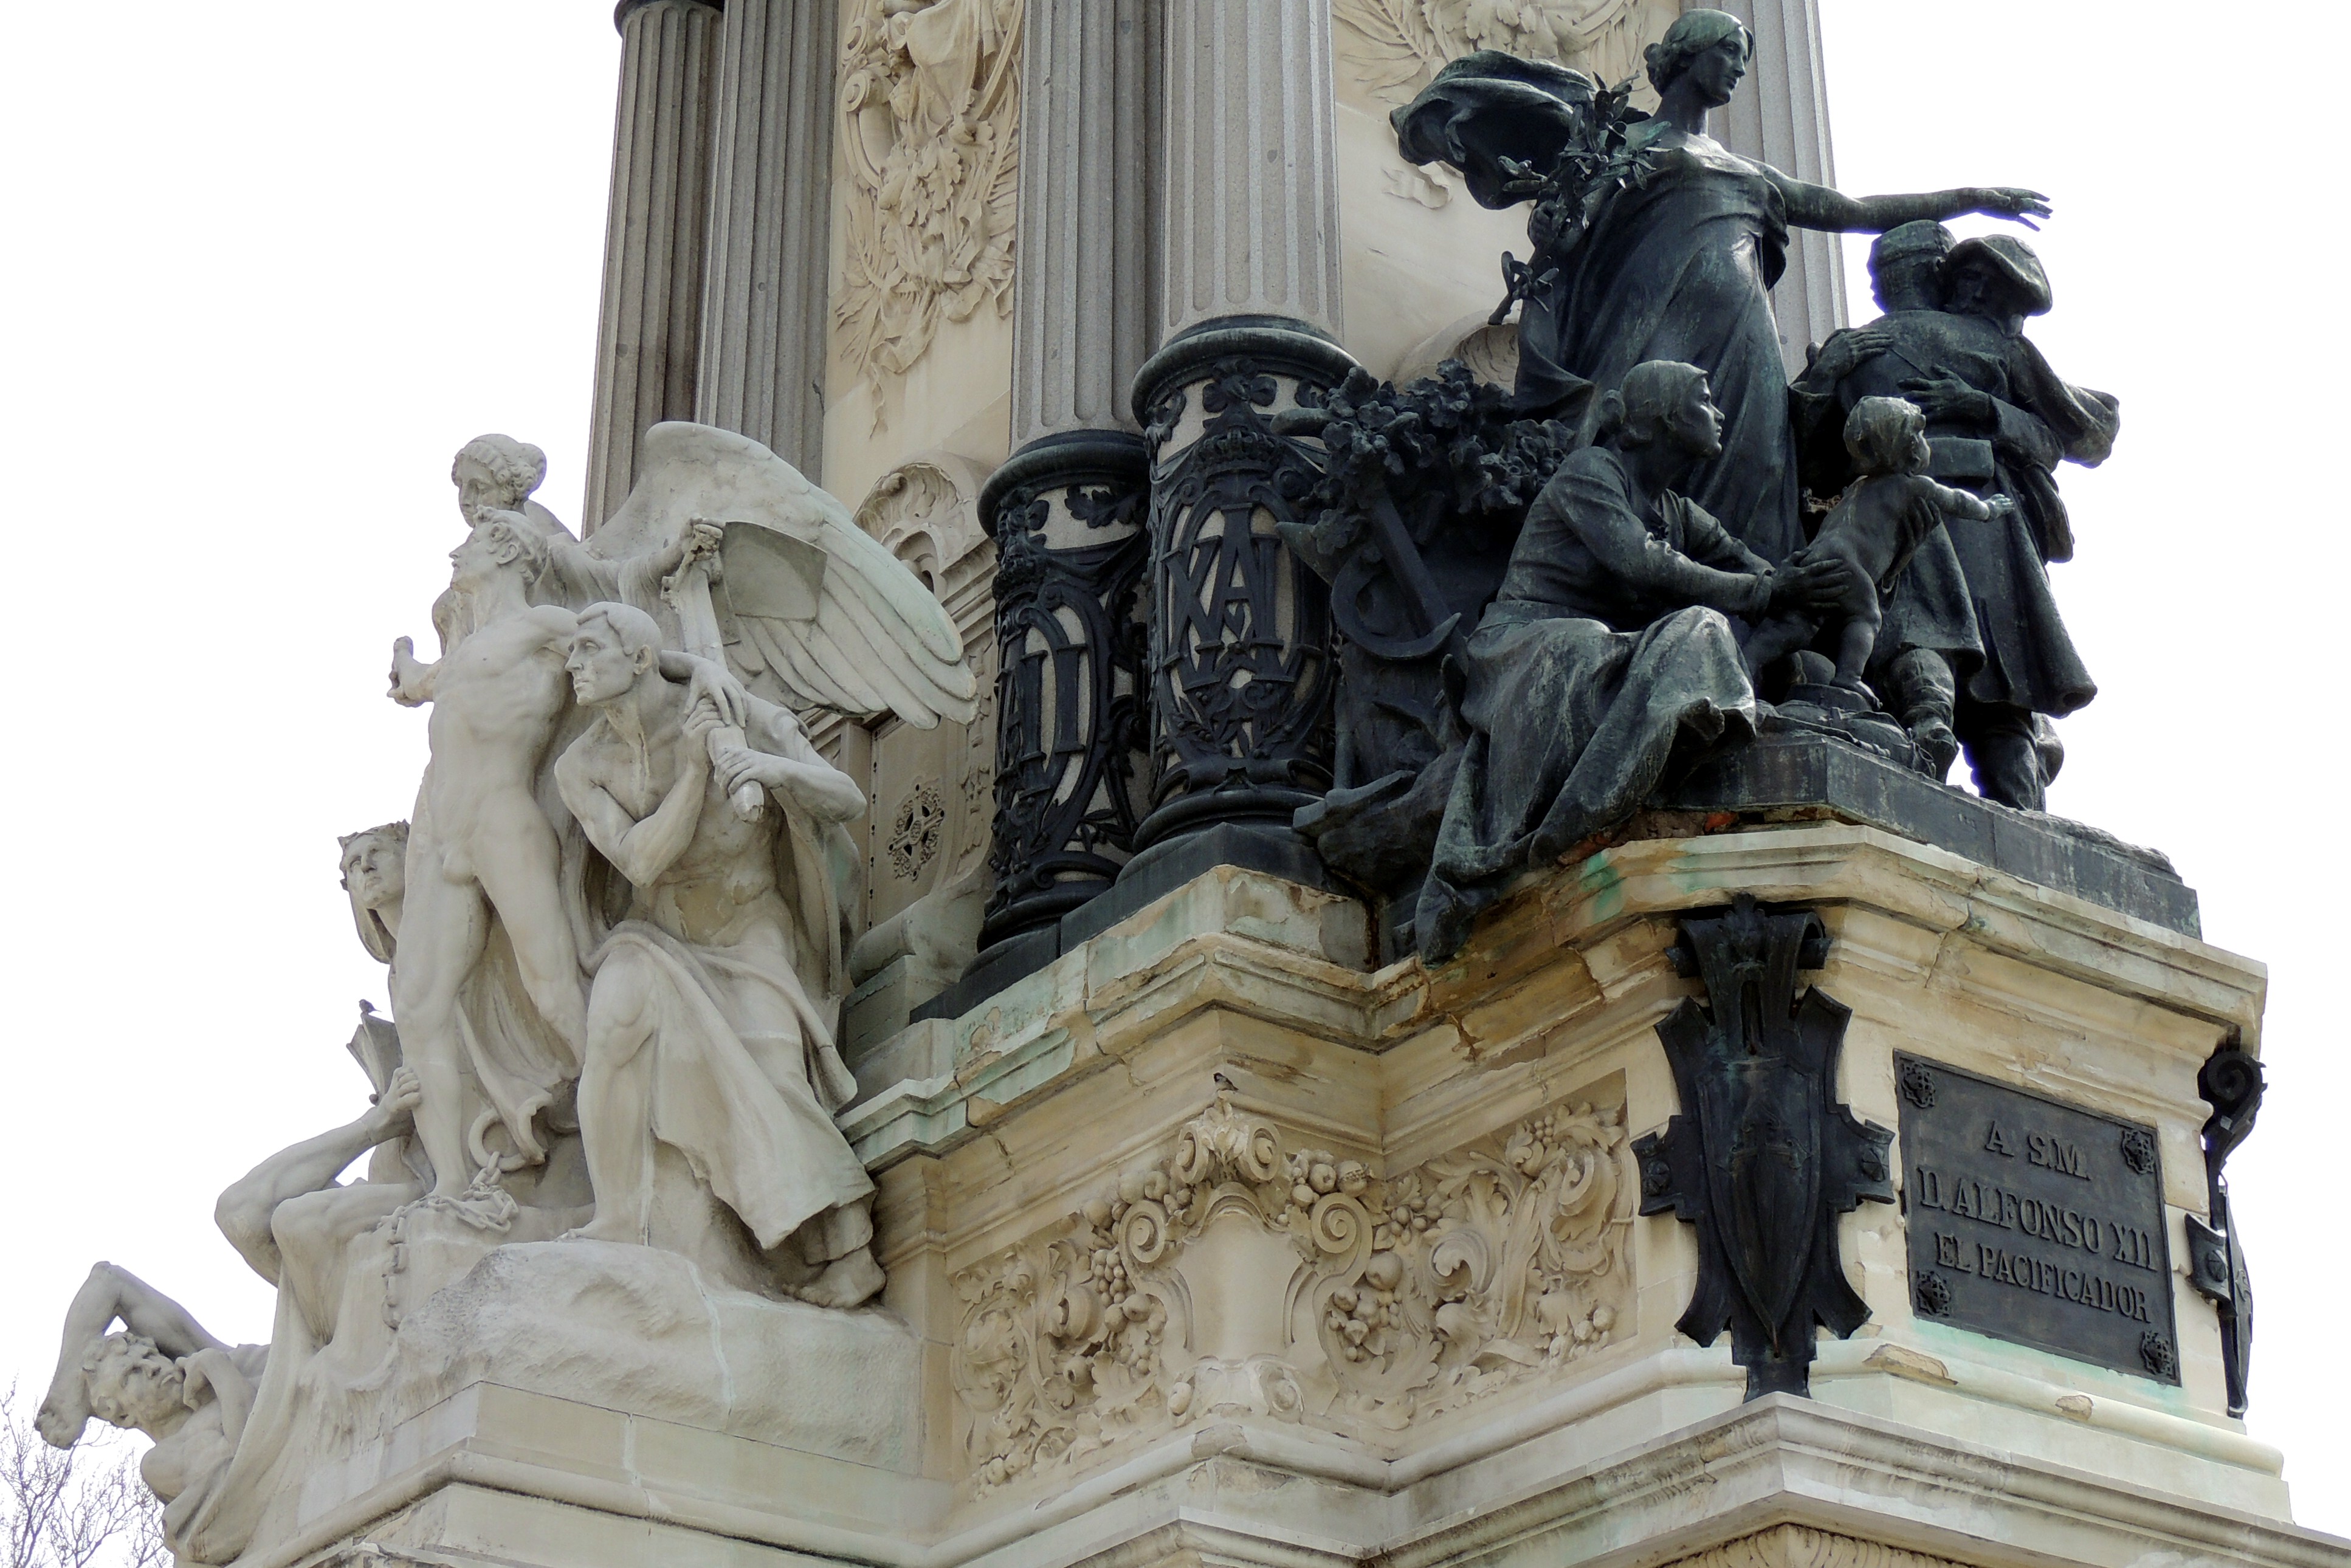
monument, statue, gargoyle, sculpture, art, carving, water feature, stone carving